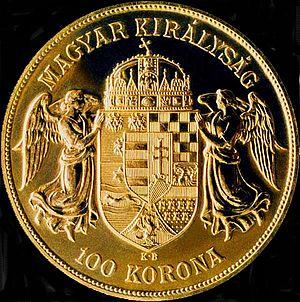
La couronne austro-hongroise fut l'unité monétaire de l'Empire austro-hongrois, de 1892 à 1918. Adoptant le système décimal, la couronne était divisée en 100 heller ou fillér.